Bronislava Nijinska

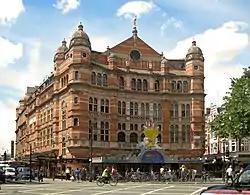
London Palace Theatre

In 1900, Bronislava was accepted into the state-sponsored school for performing arts. Her brother Vaslav had entered it two years before. Located in Saint Petersburg, it offered a multi-year program. As with Vaslav's acceptance, her mother had enlisted support from various people linked to ballet, including Stanislav Gillert and Cecchetti. Present at the entrance examination were 214 candidates ready to demonstrate their dance abilities. Legendary ballet master Marius Petipa participated in the trials, as did Cecchetti and Sergei Legat. Twelve girls were accepted.